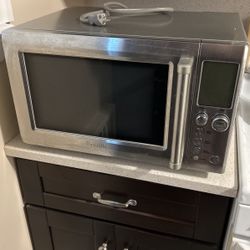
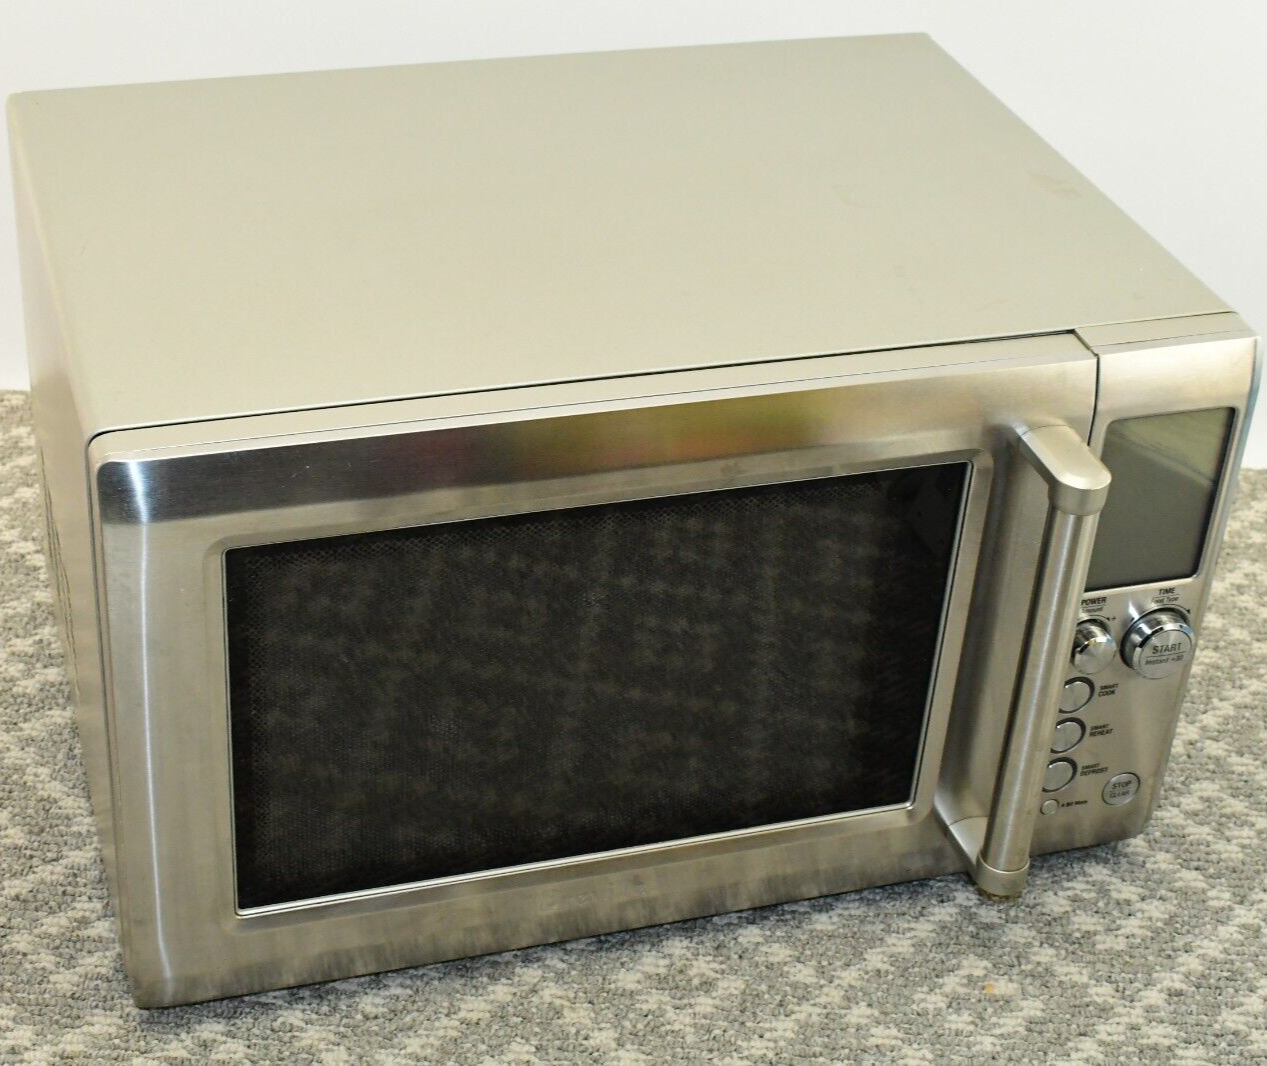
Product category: misc
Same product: yes